History of Luton Town F.C. (1970–present)

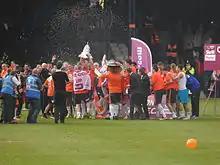
Luton Town players and staff celebrate winning the Football Conference title in 2014

Joe Kinnear set out his plan for Luton – they were to go back up at the first attempt. He oversaw a complete overhaul of the squad during the summer, building a team that was Luton's finest for some years. Midfielder Kevin Nicholls signed from Wigan Athletic for £25,000 and would go on to become a key figure in midfield, earning the club captaincy; a role he would hold for the next five years. Australian defender Chris Coyne signed from Dundee, again for a small fee of £50,000. Steve Howard ended the season by winning the Third Division golden boot award with 24 goals. Ending the season with a club-record 12 consecutive wins, Luton travelled to Swansea City at the end of March knowing that a win would guarantee them promotion back to the third tier at the first attempt. They duly won 3–1.